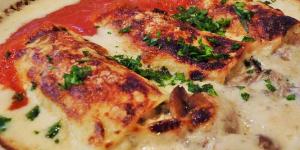
canelones de pollo